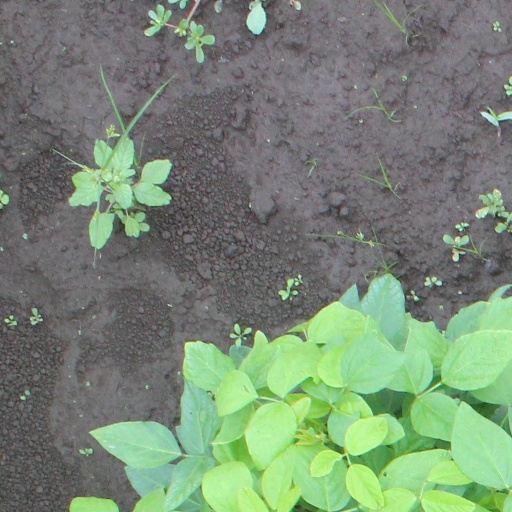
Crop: soybean